2023 Würth 400

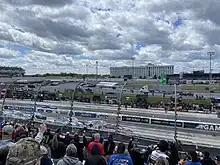
Pole-sitter Kyle Busch leads the field following a restart

Fox Sports covered the race on the television side. Mike Joy, Clint Bowyer and 1989 NASCAR Cup Series champion and two-time Dover winner Rusty Wallace called the race from the broadcast booth. Jamie Little and Regan Smith handled the pit road for the television side. Larry McReynolds provided insight from the Fox Sports studio in Charlotte.